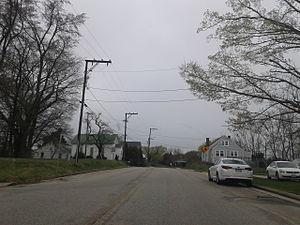
Nottoway ou Nottoway Court House est une census-designated place située en Virginie, aux États-Unis. C’est le siège du comté de Nottoway. Lors du recensement de 2010, sa population s’élevait à 84 habitants.